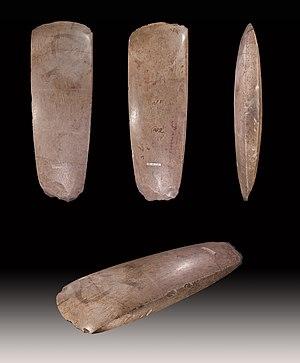
Le silex est une roche sédimentaire siliceuse très dure formée par précipitation chimique et constituée de calcédoine presque pure et d'impuretés telles que de l'eau ou des oxydes, ces derniers influant sur sa couleur.